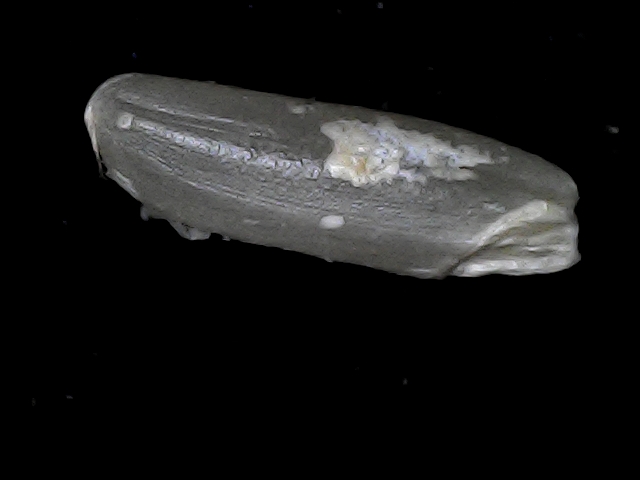
Rice variety: BD70